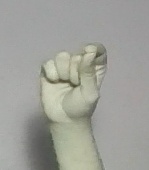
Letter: fa